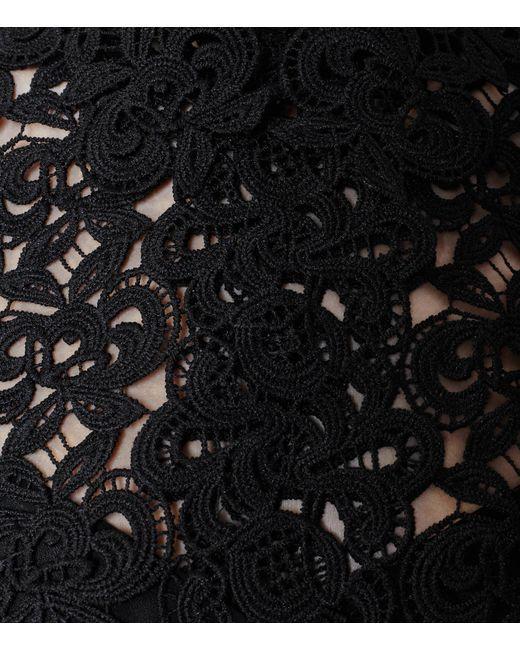
Netzdesign Partywear schwarzes Top für Damen